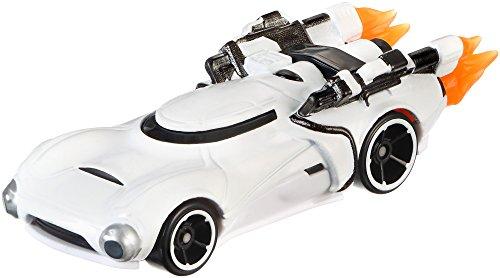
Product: Hot Wheels Star Wars Rogue One Character Car, First Order Flametrooper (Clean)
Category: Toys & Games | Play Vehicles | Die-Cast Vehicles
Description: Iconic Star Wars characters reimagined as Hot Wheels cars.
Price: $7.48
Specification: ProductDimensions:5.5x1.6x6.5inches|ItemWeight:0.32ounces|ShippingWeight:0.32ounces(Viewshippingratesandpolicies)|DomesticShipping:ItemcanbeshippedwithinU.S.|InternationalShipping:ThisitemcanbeshippedtoselectcountriesoutsideoftheU.S.LearnMore|ASIN:B01CVC9YEW|Itemmodelnumber:DXP30|Manufacturerrecommendedage:36months-10years